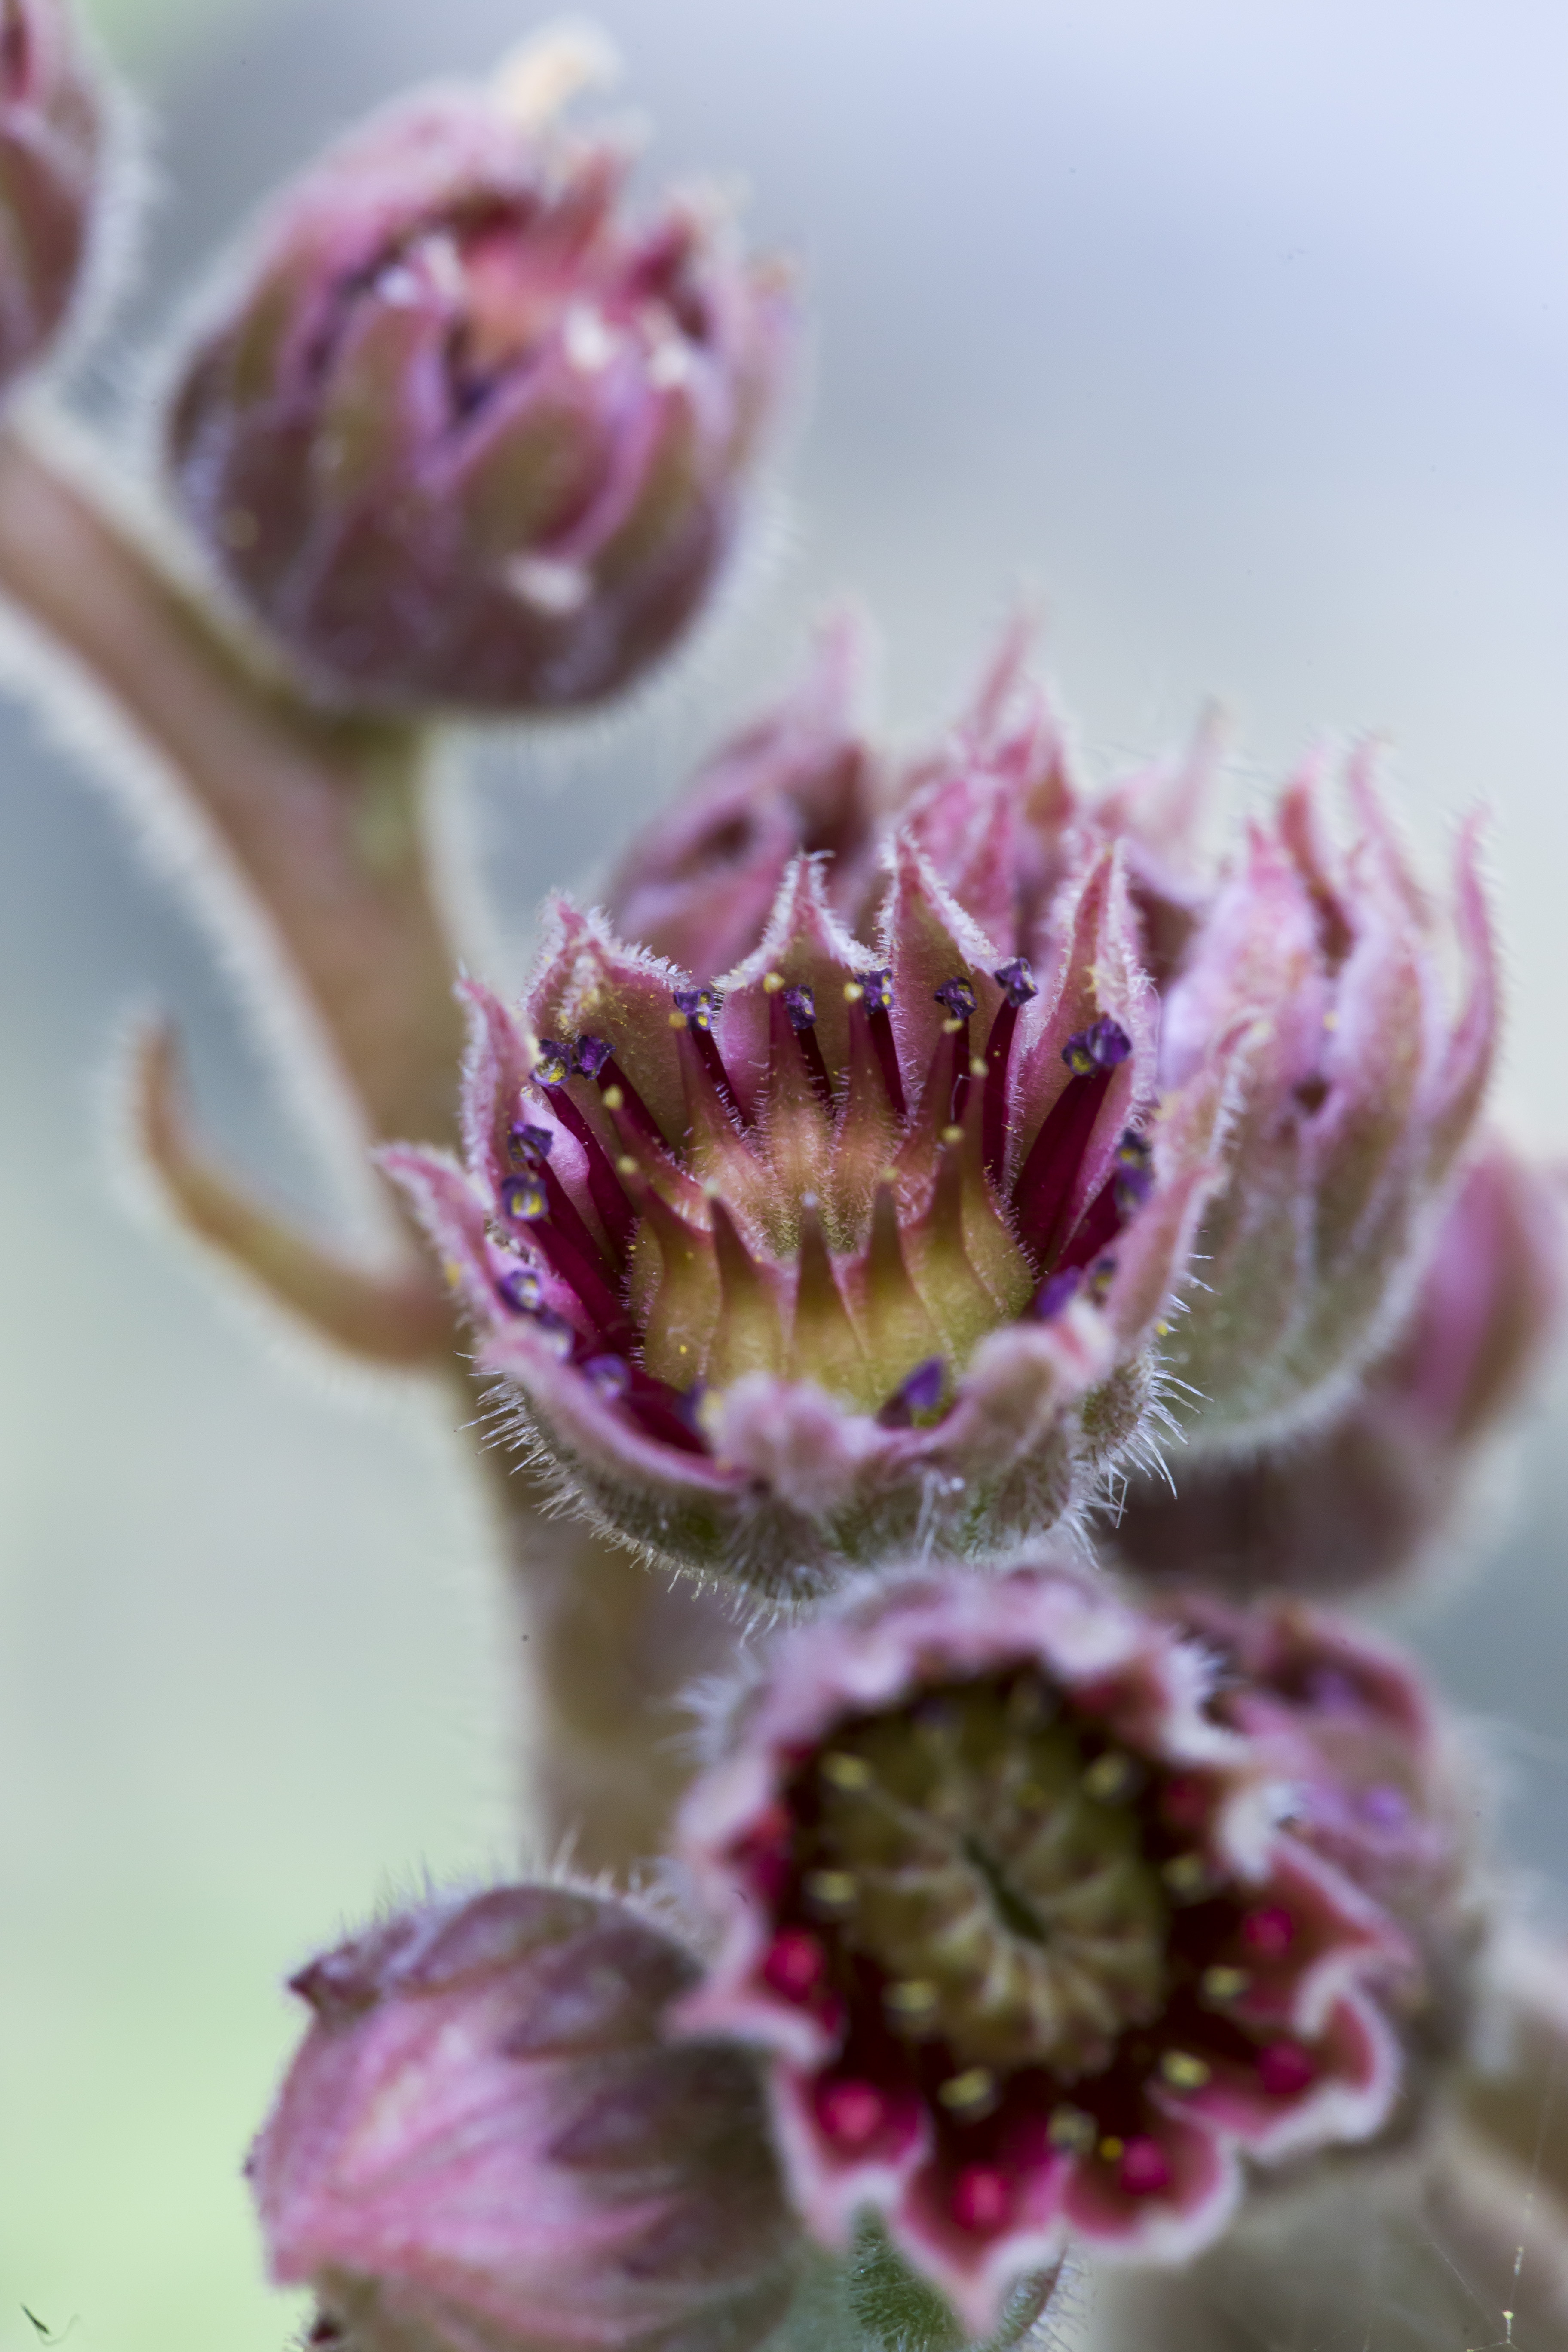
flower, pink, lilac, beautiful, summer, natural, petal, plant, purple, flowering plant, close up, botany, macro photography, bud, wildflower, photography